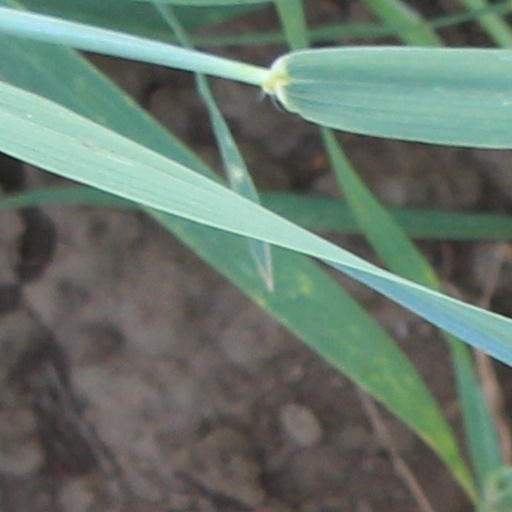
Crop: wheat